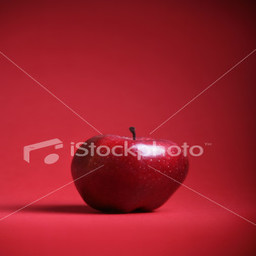
Label: Apple